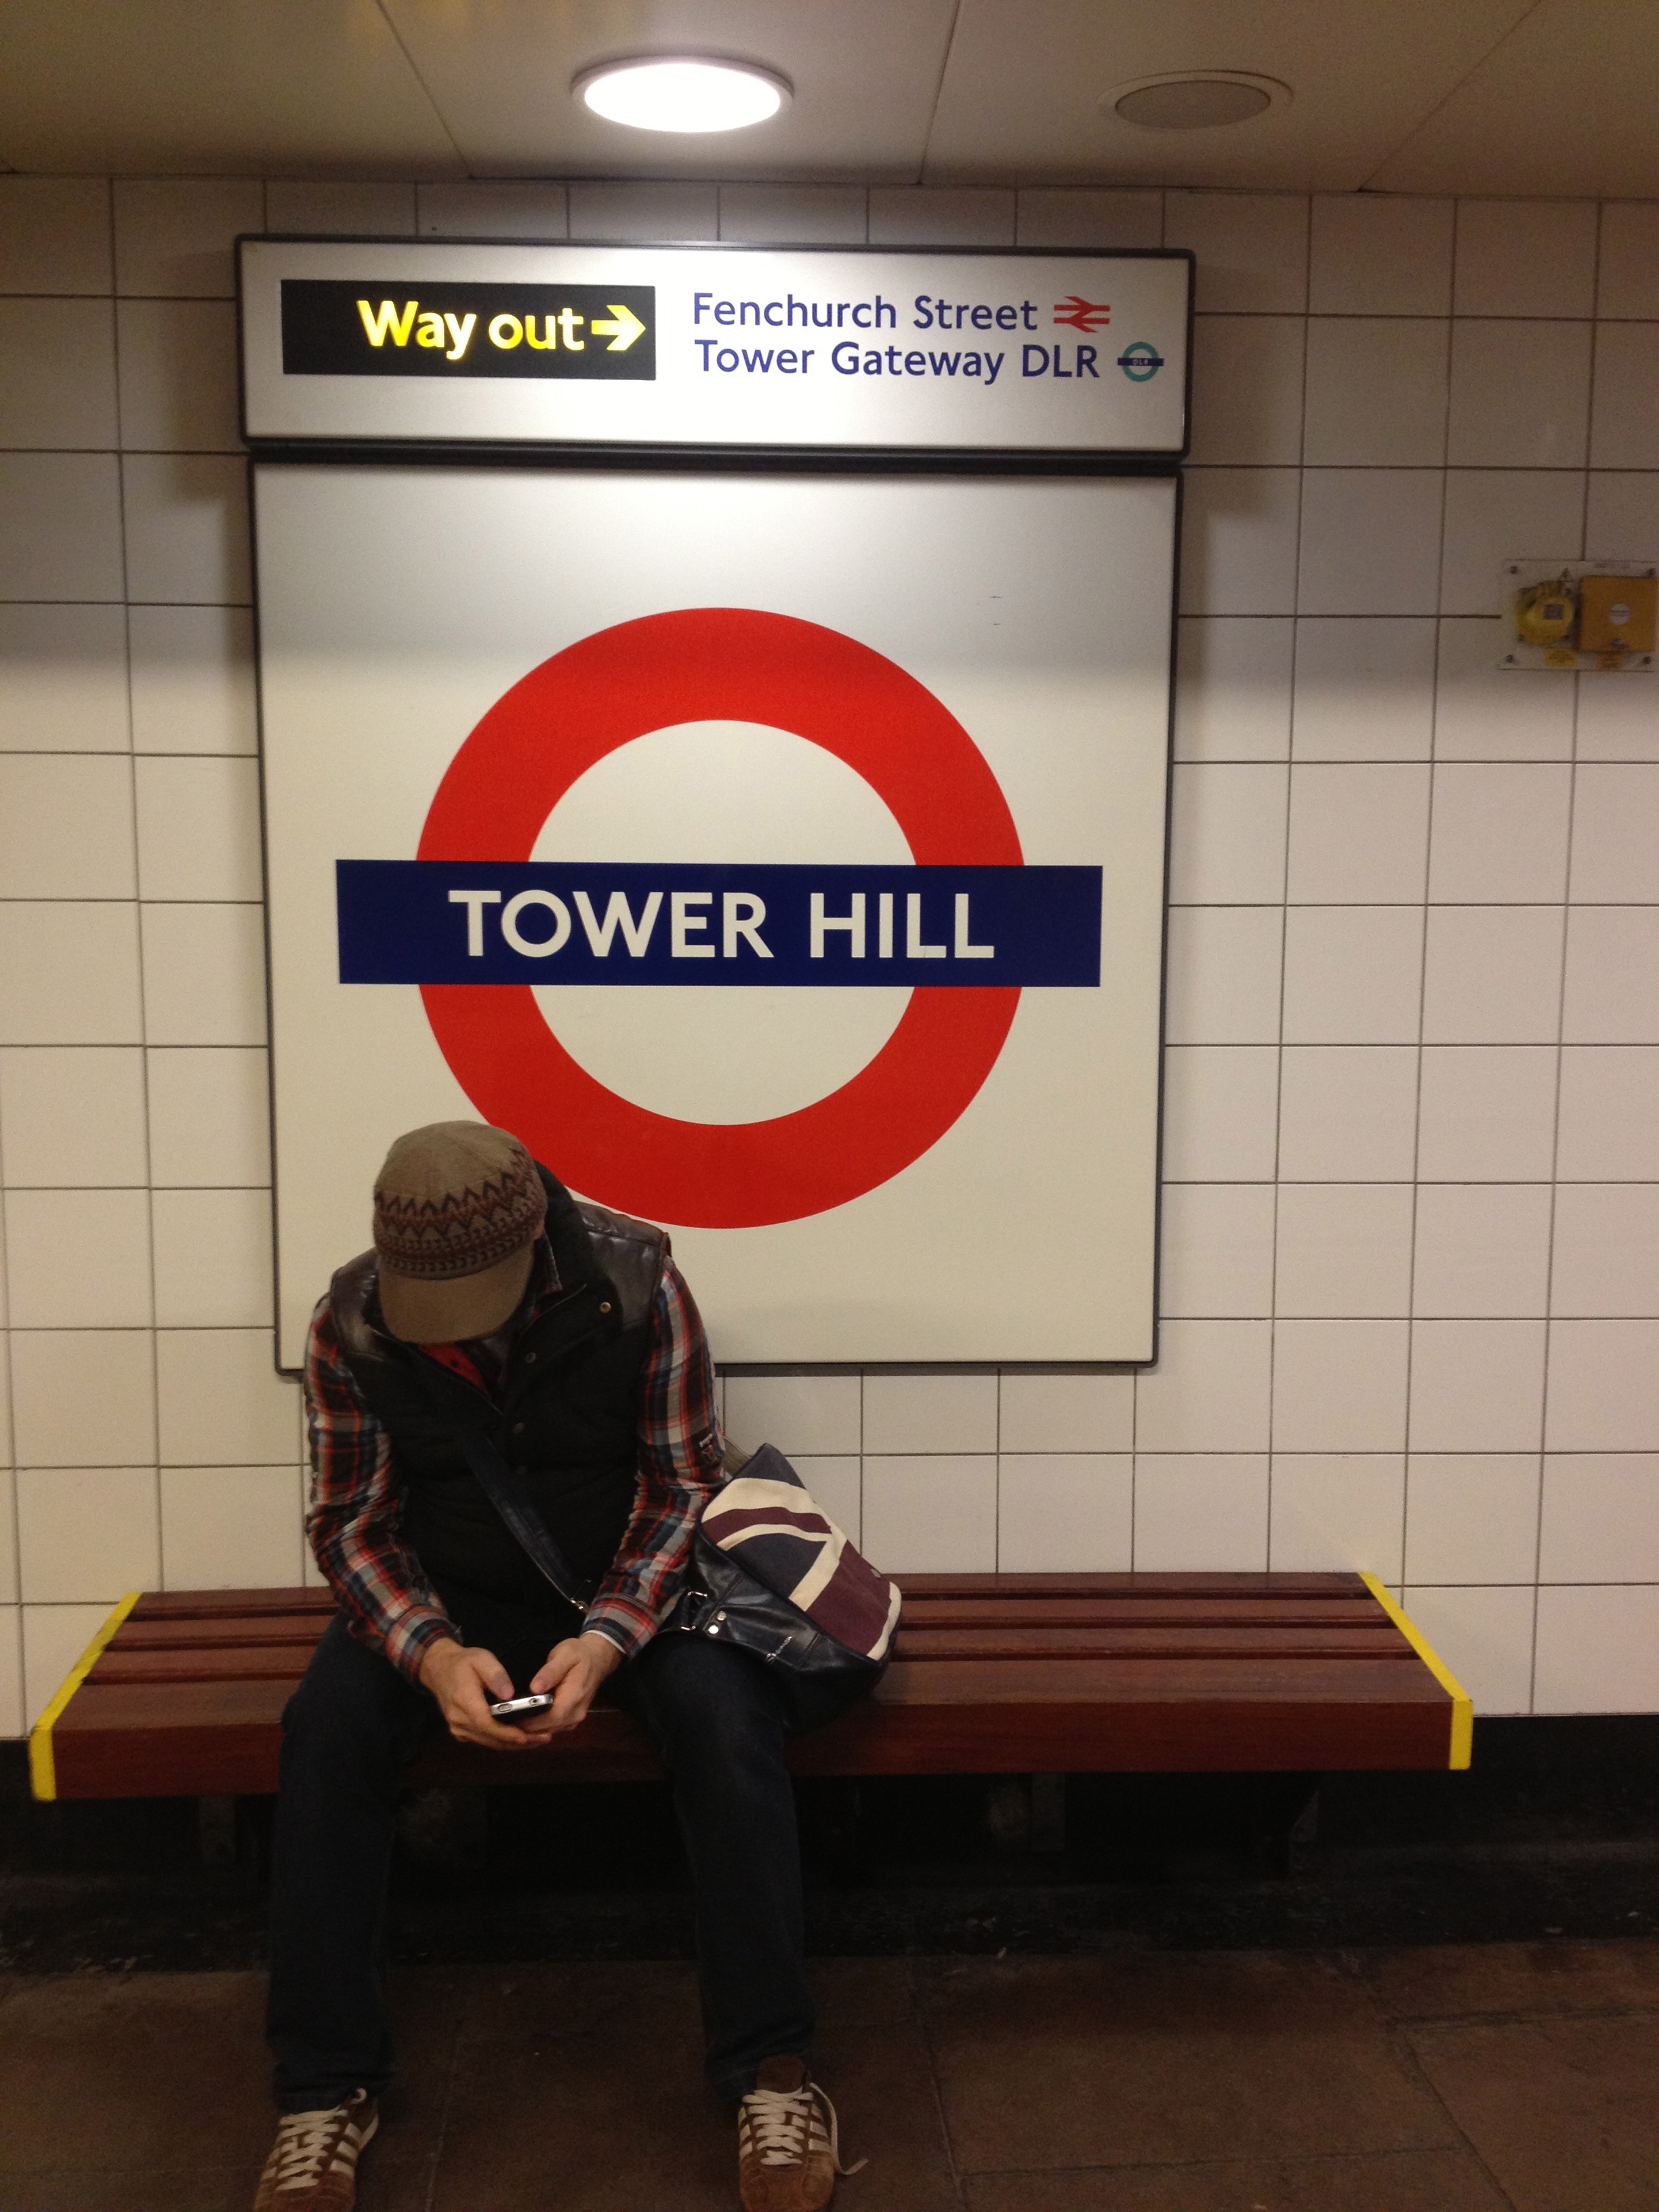
person, people, tube, train, advertising, subway, underground, sign, stranger, station, hat, fashion, england, london, trendy